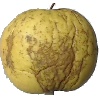
Label: Apple Golden 1